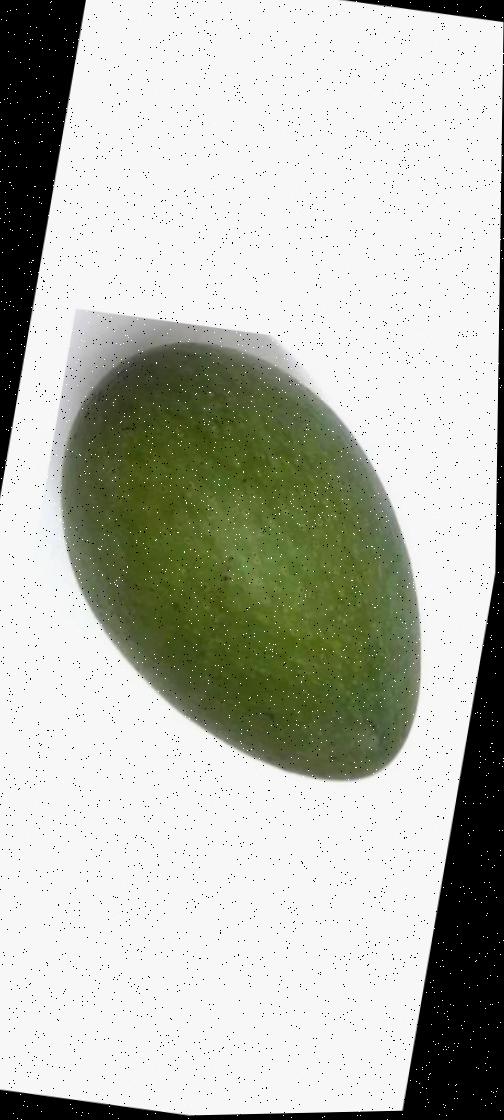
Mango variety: Ashshina Zhinuk